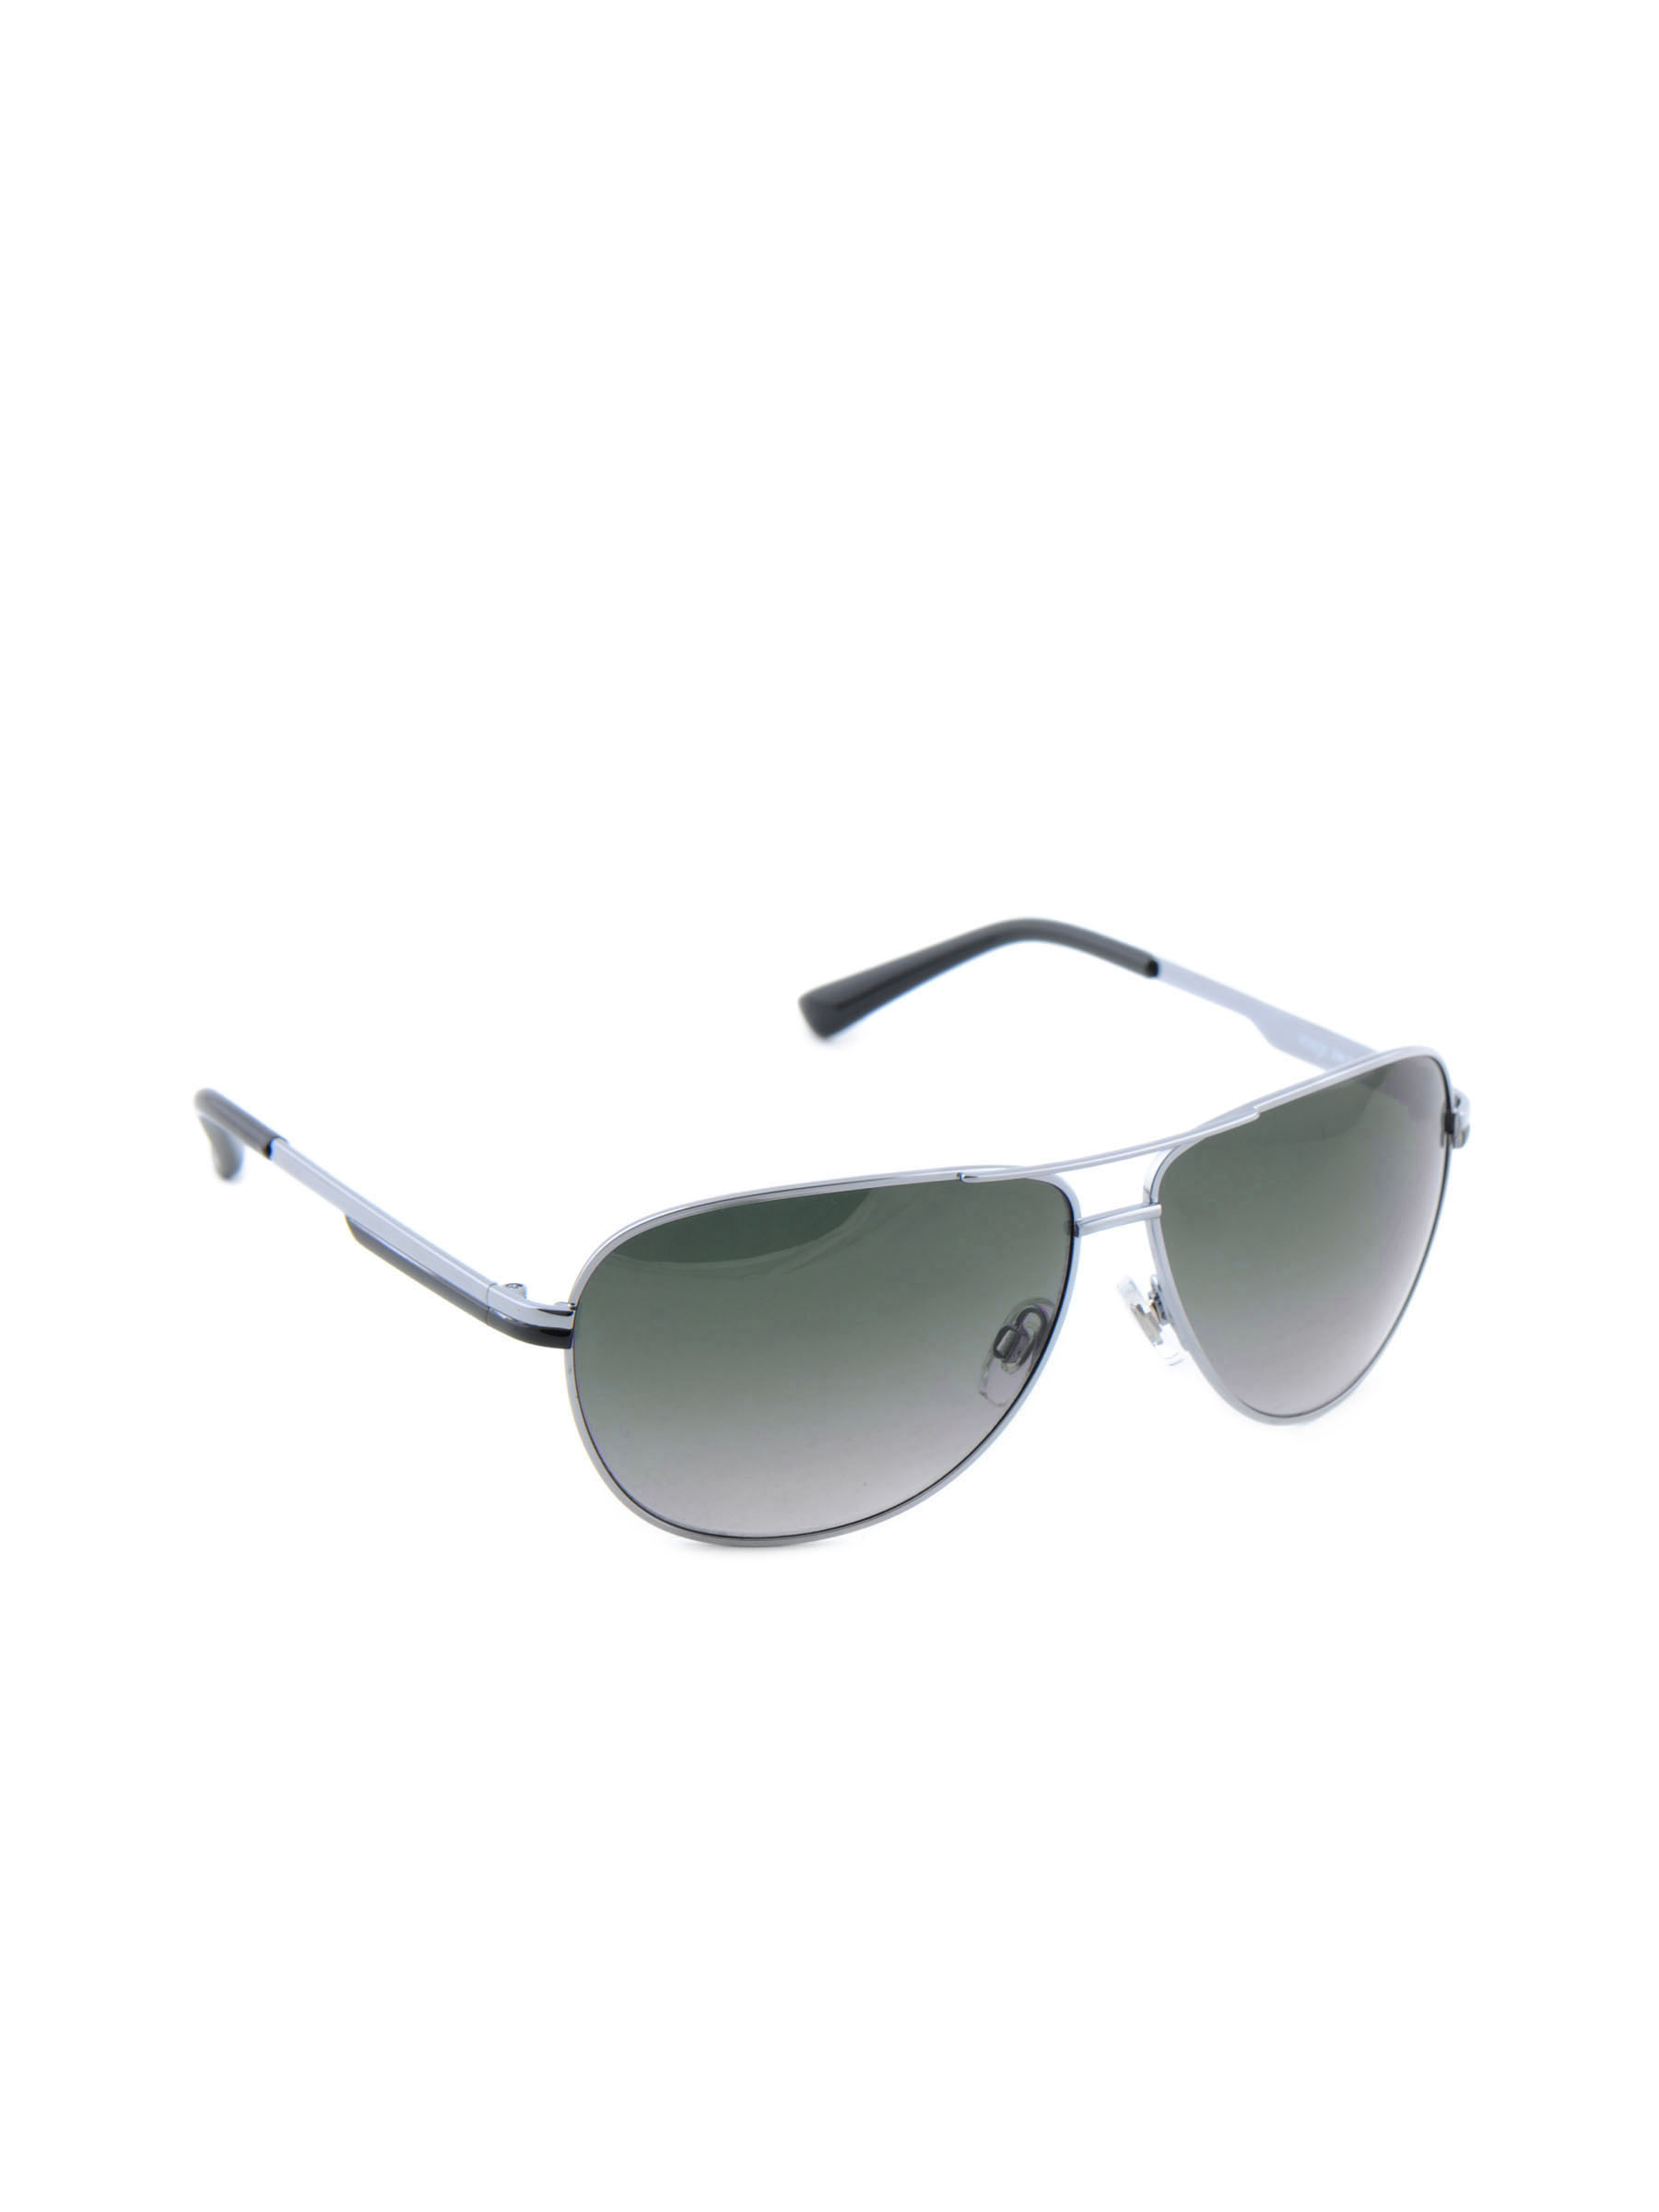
Image Women Classic Eyewear Black Sunglasses
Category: Accessories / Eyewear / Sunglasses
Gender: Women
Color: Black
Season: Winter 2016
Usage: Casual